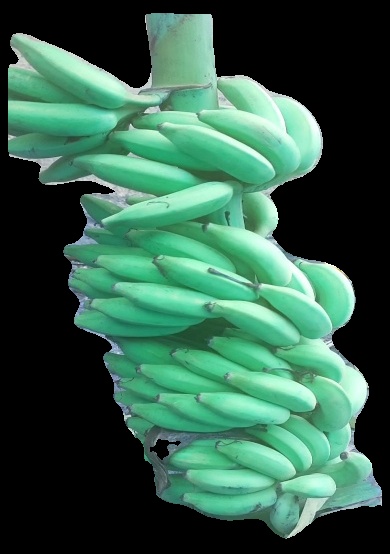
Variety: elakki-bale
Grade: grade2